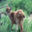
Label: deer